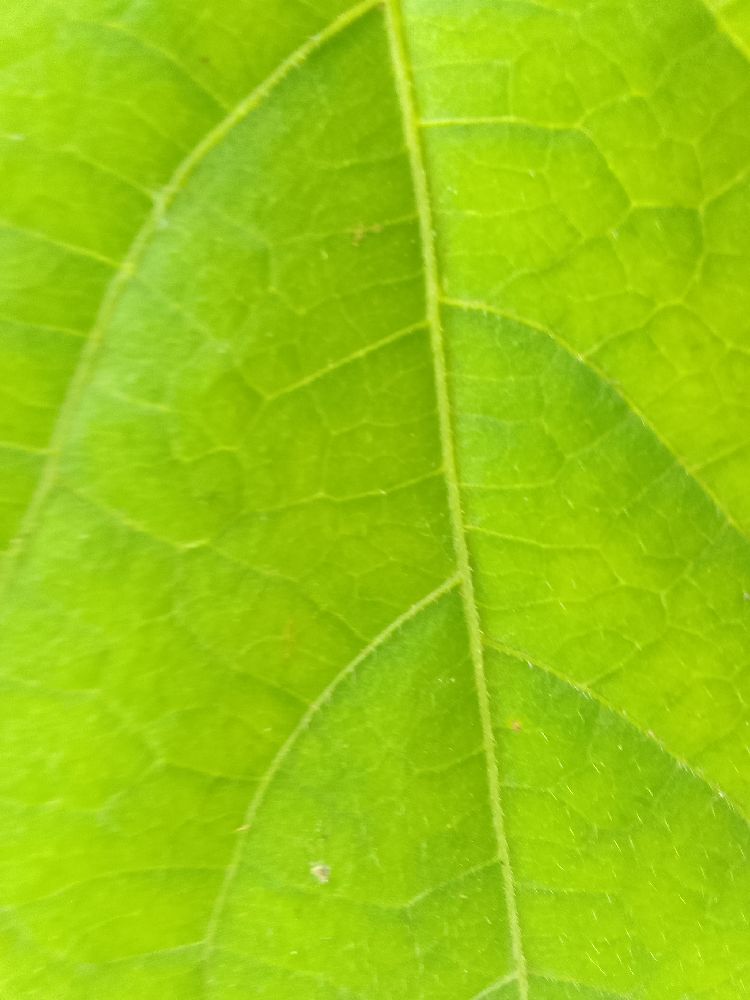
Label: healthy